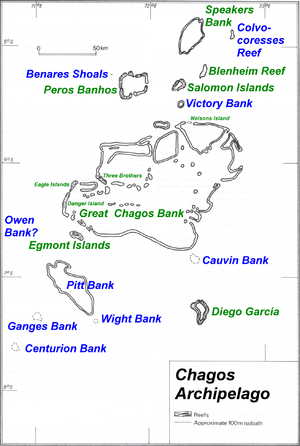
Le banc Speakers, en anglais Speakers Bank, est un atoll submergé de l'archipel des Chagos, dans le territoire britannique de l'océan Indien, un territoire britannique d'outre-mer.
Le banc Owen, en anglais Owen Bank, est un atoll submergé de l'archipel des Chagos, dans le territoire britannique de l'océan Indien, un territoire britannique d'outre-mer.
Le banc Ganges, en anglais Ganges Bank, est un atoll submergé de l'archipel des Chagos, dans le territoire britannique de l'océan Indien, un territoire britannique d'outre-mer.
L'archipel des Chagos est un ensemble de sept atolls situés dans le Nord de l'océan Indien et totalisant cinquante-cinq îles, à 1 174 km au sud de Malé, aux Maldives, et à 1 832 km à l'est de Victoria, aux Seychelles. Il est administré par le Territoire britannique de l'océan Indien mais il est revendiqué par Maurice et les Maldives, position soutenue par l'Assemblée générale des nations unies. Il est peuplé de Chagossiens du XVIIIᵉ siècle jusqu'à leur lente expulsion au début des années 1970, époque de la construction d'une base militaire américaine sur Diego Garcia, sa plus grande île, et de sa protection en tant que site Ramsar dans la partie orientale de Diego Garcia et réserve naturelle pour le reste de l'archipel. La seule île habitée est celle de Diego Garcia, qui accueille des militaires américains, des fonctionnaires britanniques et des travailleurs sous contrat.
Le banc Pitt, en anglais Pitt Bank, est un atoll submergé de l'archipel des Chagos, dans le territoire britannique de l'océan Indien, un territoire britannique d'outre-mer.
Le banc Cauvin, en anglais Cauvin Bank, est un atoll submergé de l'archipel des Chagos, dans le territoire britannique de l'océan Indien, un territoire britannique d'outre-mer.
Le banc Wight, en anglais Wight Bank, est un atoll submergé de l'archipel des Chagos, dans le territoire britannique de l'océan Indien, un territoire britannique d'outre-mer.
Le banc Victory, en anglais Victory Bank, est un atoll submergé de l'archipel des Chagos, dans le territoire britannique de l'océan Indien, un territoire britannique d'outre-mer.
Le récif Colvocoresses, en anglais Colvocoresses Reef, parfois appelé banc Colvocoresses, en anglais Colvocoresses Bank, est un atoll de l'archipel des Chagos, dans le territoire britannique de l'océan Indien, un territoire britannique d'outre-mer. Entièrement submergé, il n'est découvert qu'en 1975 au cours d'une campagne de prises de vues satellites.
Le récif Blenheim, en anglais Blenheim Reef, autrefois Baxio Predassa, est un atoll inhabité de l'archipel des Chagos, dans le territoire britannique de l'océan Indien, un territoire britannique d'outre-mer.
Le banc Centurion, en anglais Centurion Bank, est un atoll submergé de l'archipel des Chagos, dans le territoire britannique de l'océan Indien, un territoire britannique d'outre-mer.